National Order of the Cedar

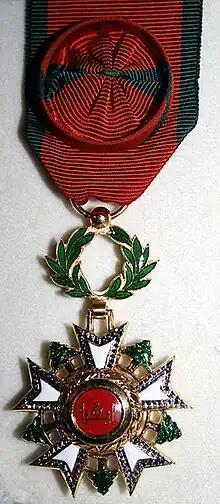
Officer medal of the National Order of the Cedar.

The National Order of the Cedar is the highest state order of Lebanon, established on 31 December 1936. It is offered in five grades.